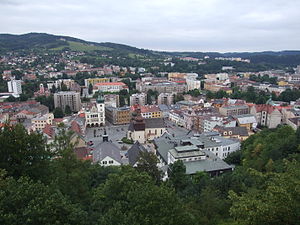
Náchod
Náchod er en by i den nordøstlige del i Tjekkiet. Náchod har 19.979 indbyggere. Byen er hovedby i distriket Náchod i regionen Hradec Králové og ligger tæt ved grænsen til Polen.